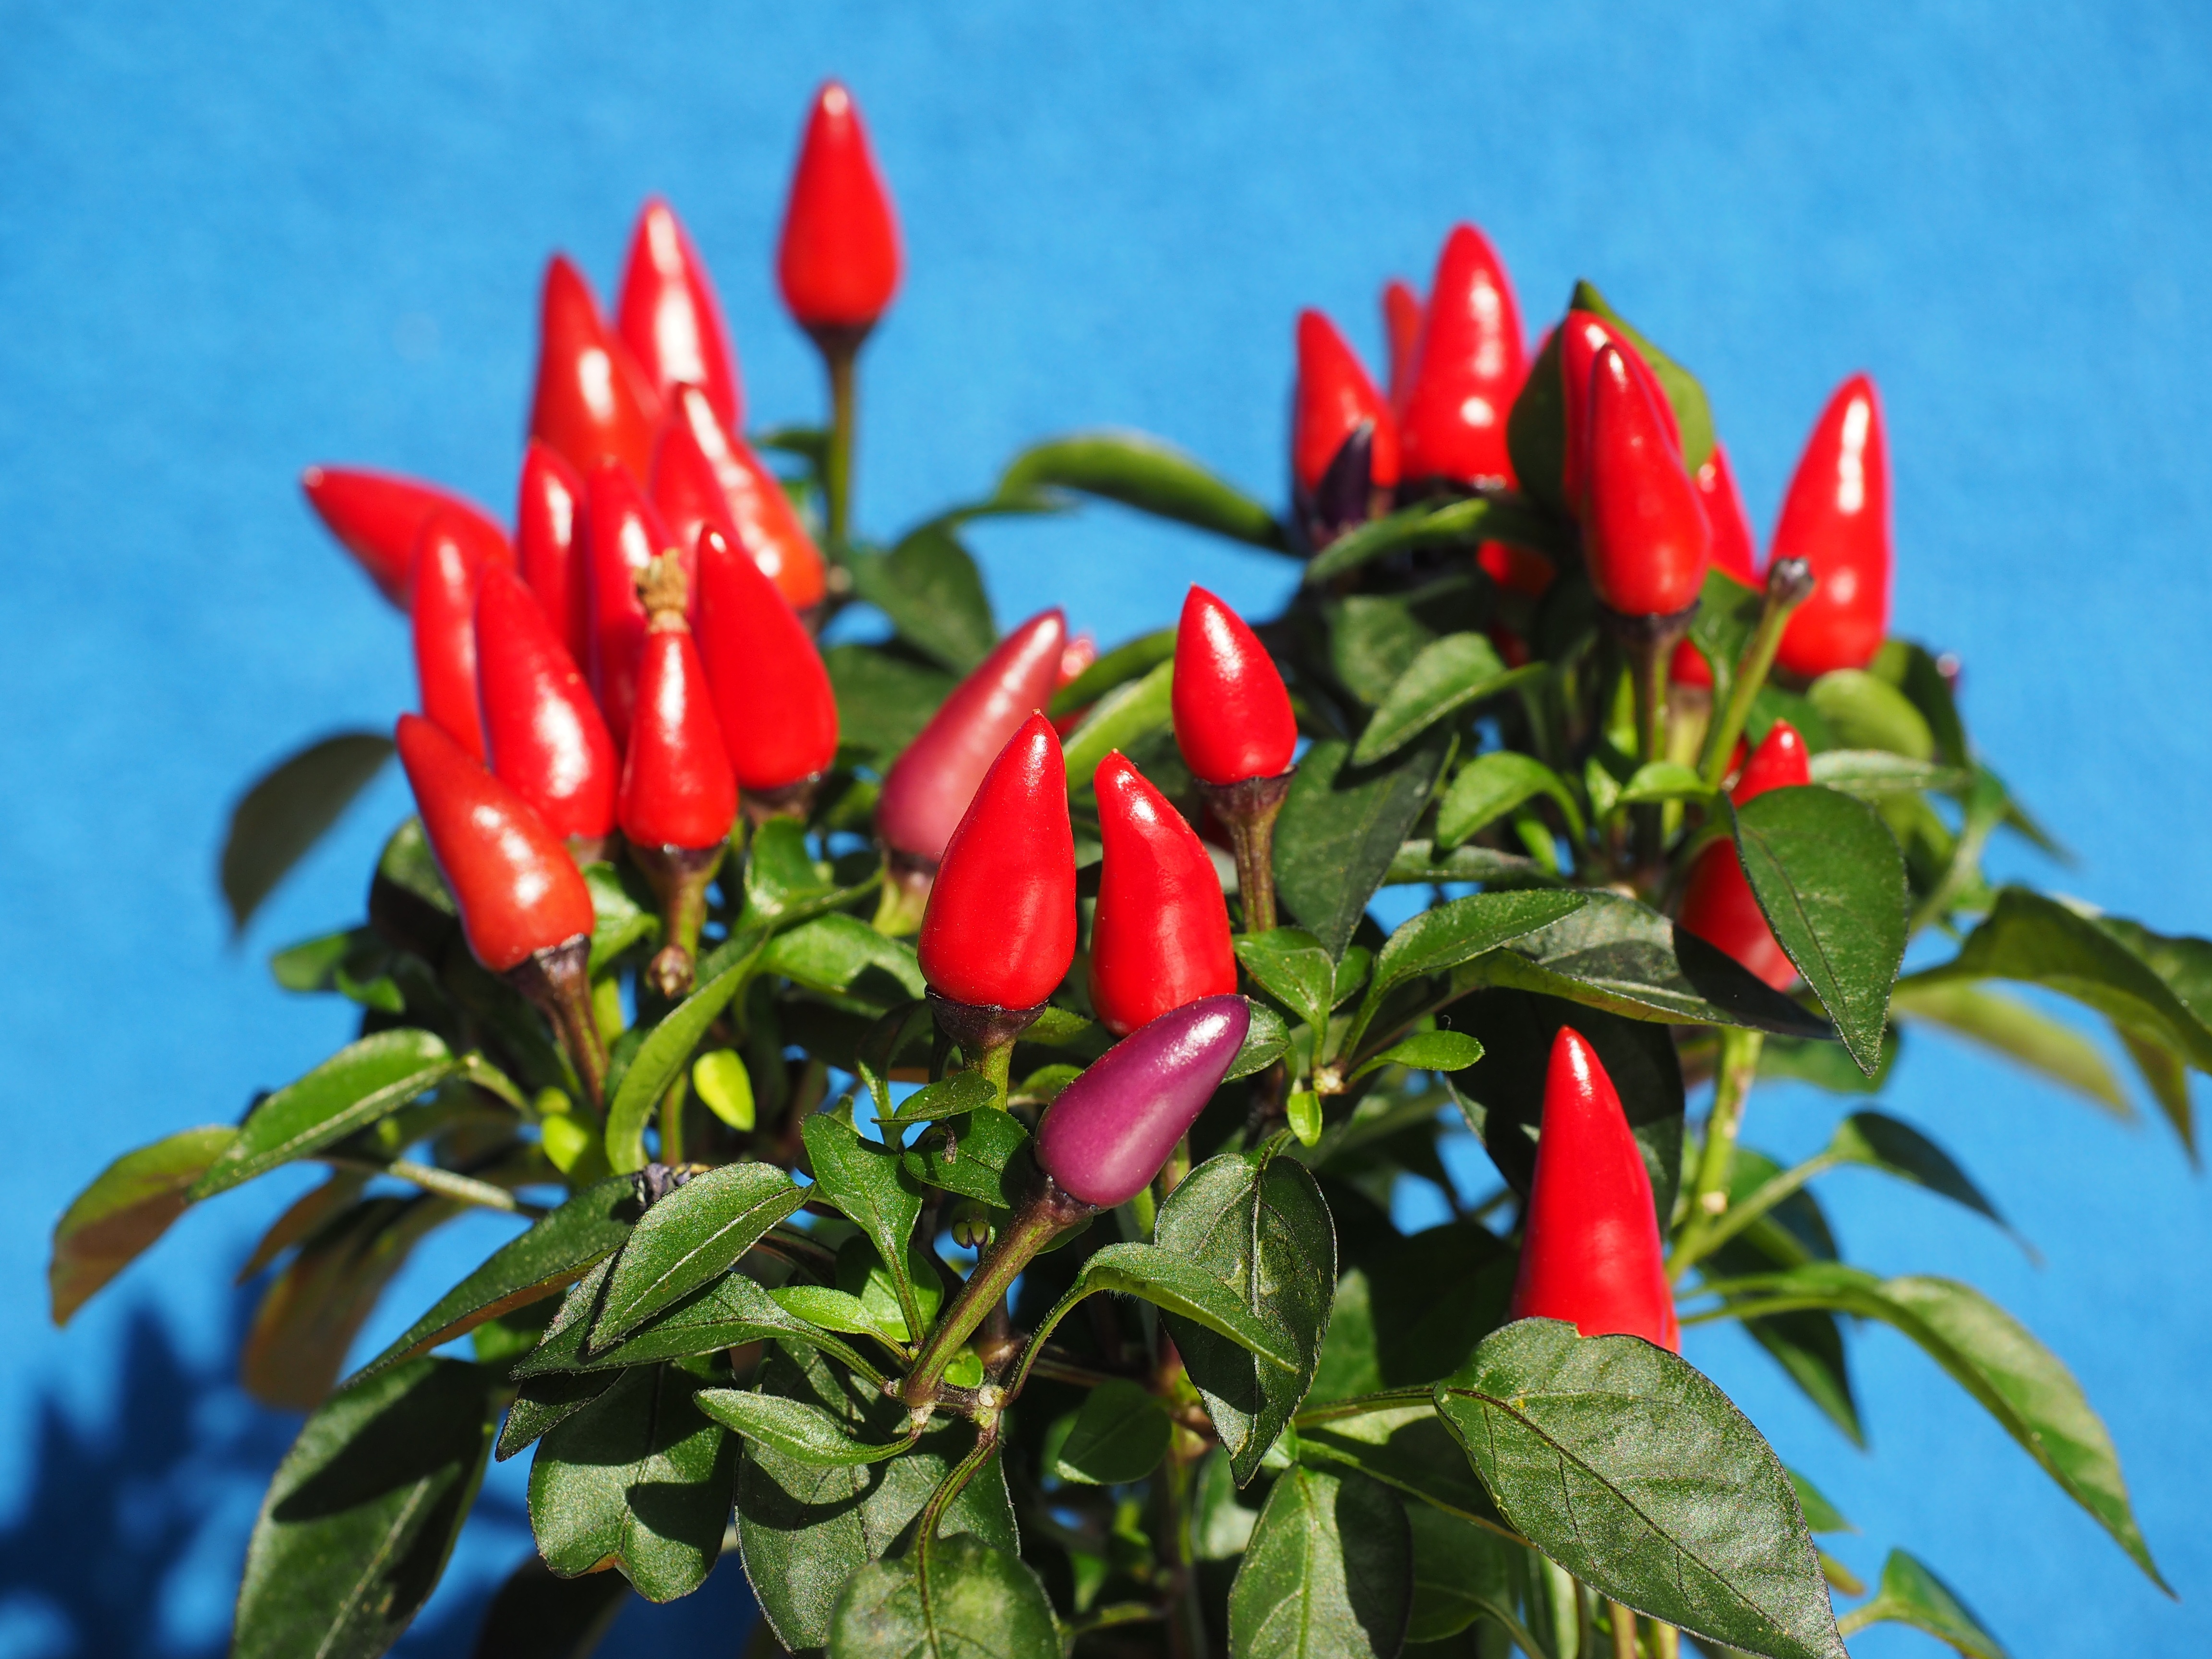
plant, flower, food, pepper, chili, red, produce, vegetable, pepperoni, violet, peppers, fruits, solanaceae, paprika, capsicum, flowering plant, nachtschattengew chs, chili pepper, hot peppers, capsicum annuum, cayenne pepper, ornamental peppers, land plant, bird's eye chili, bell peppers and chili peppers, chili berry, capsicum salsa